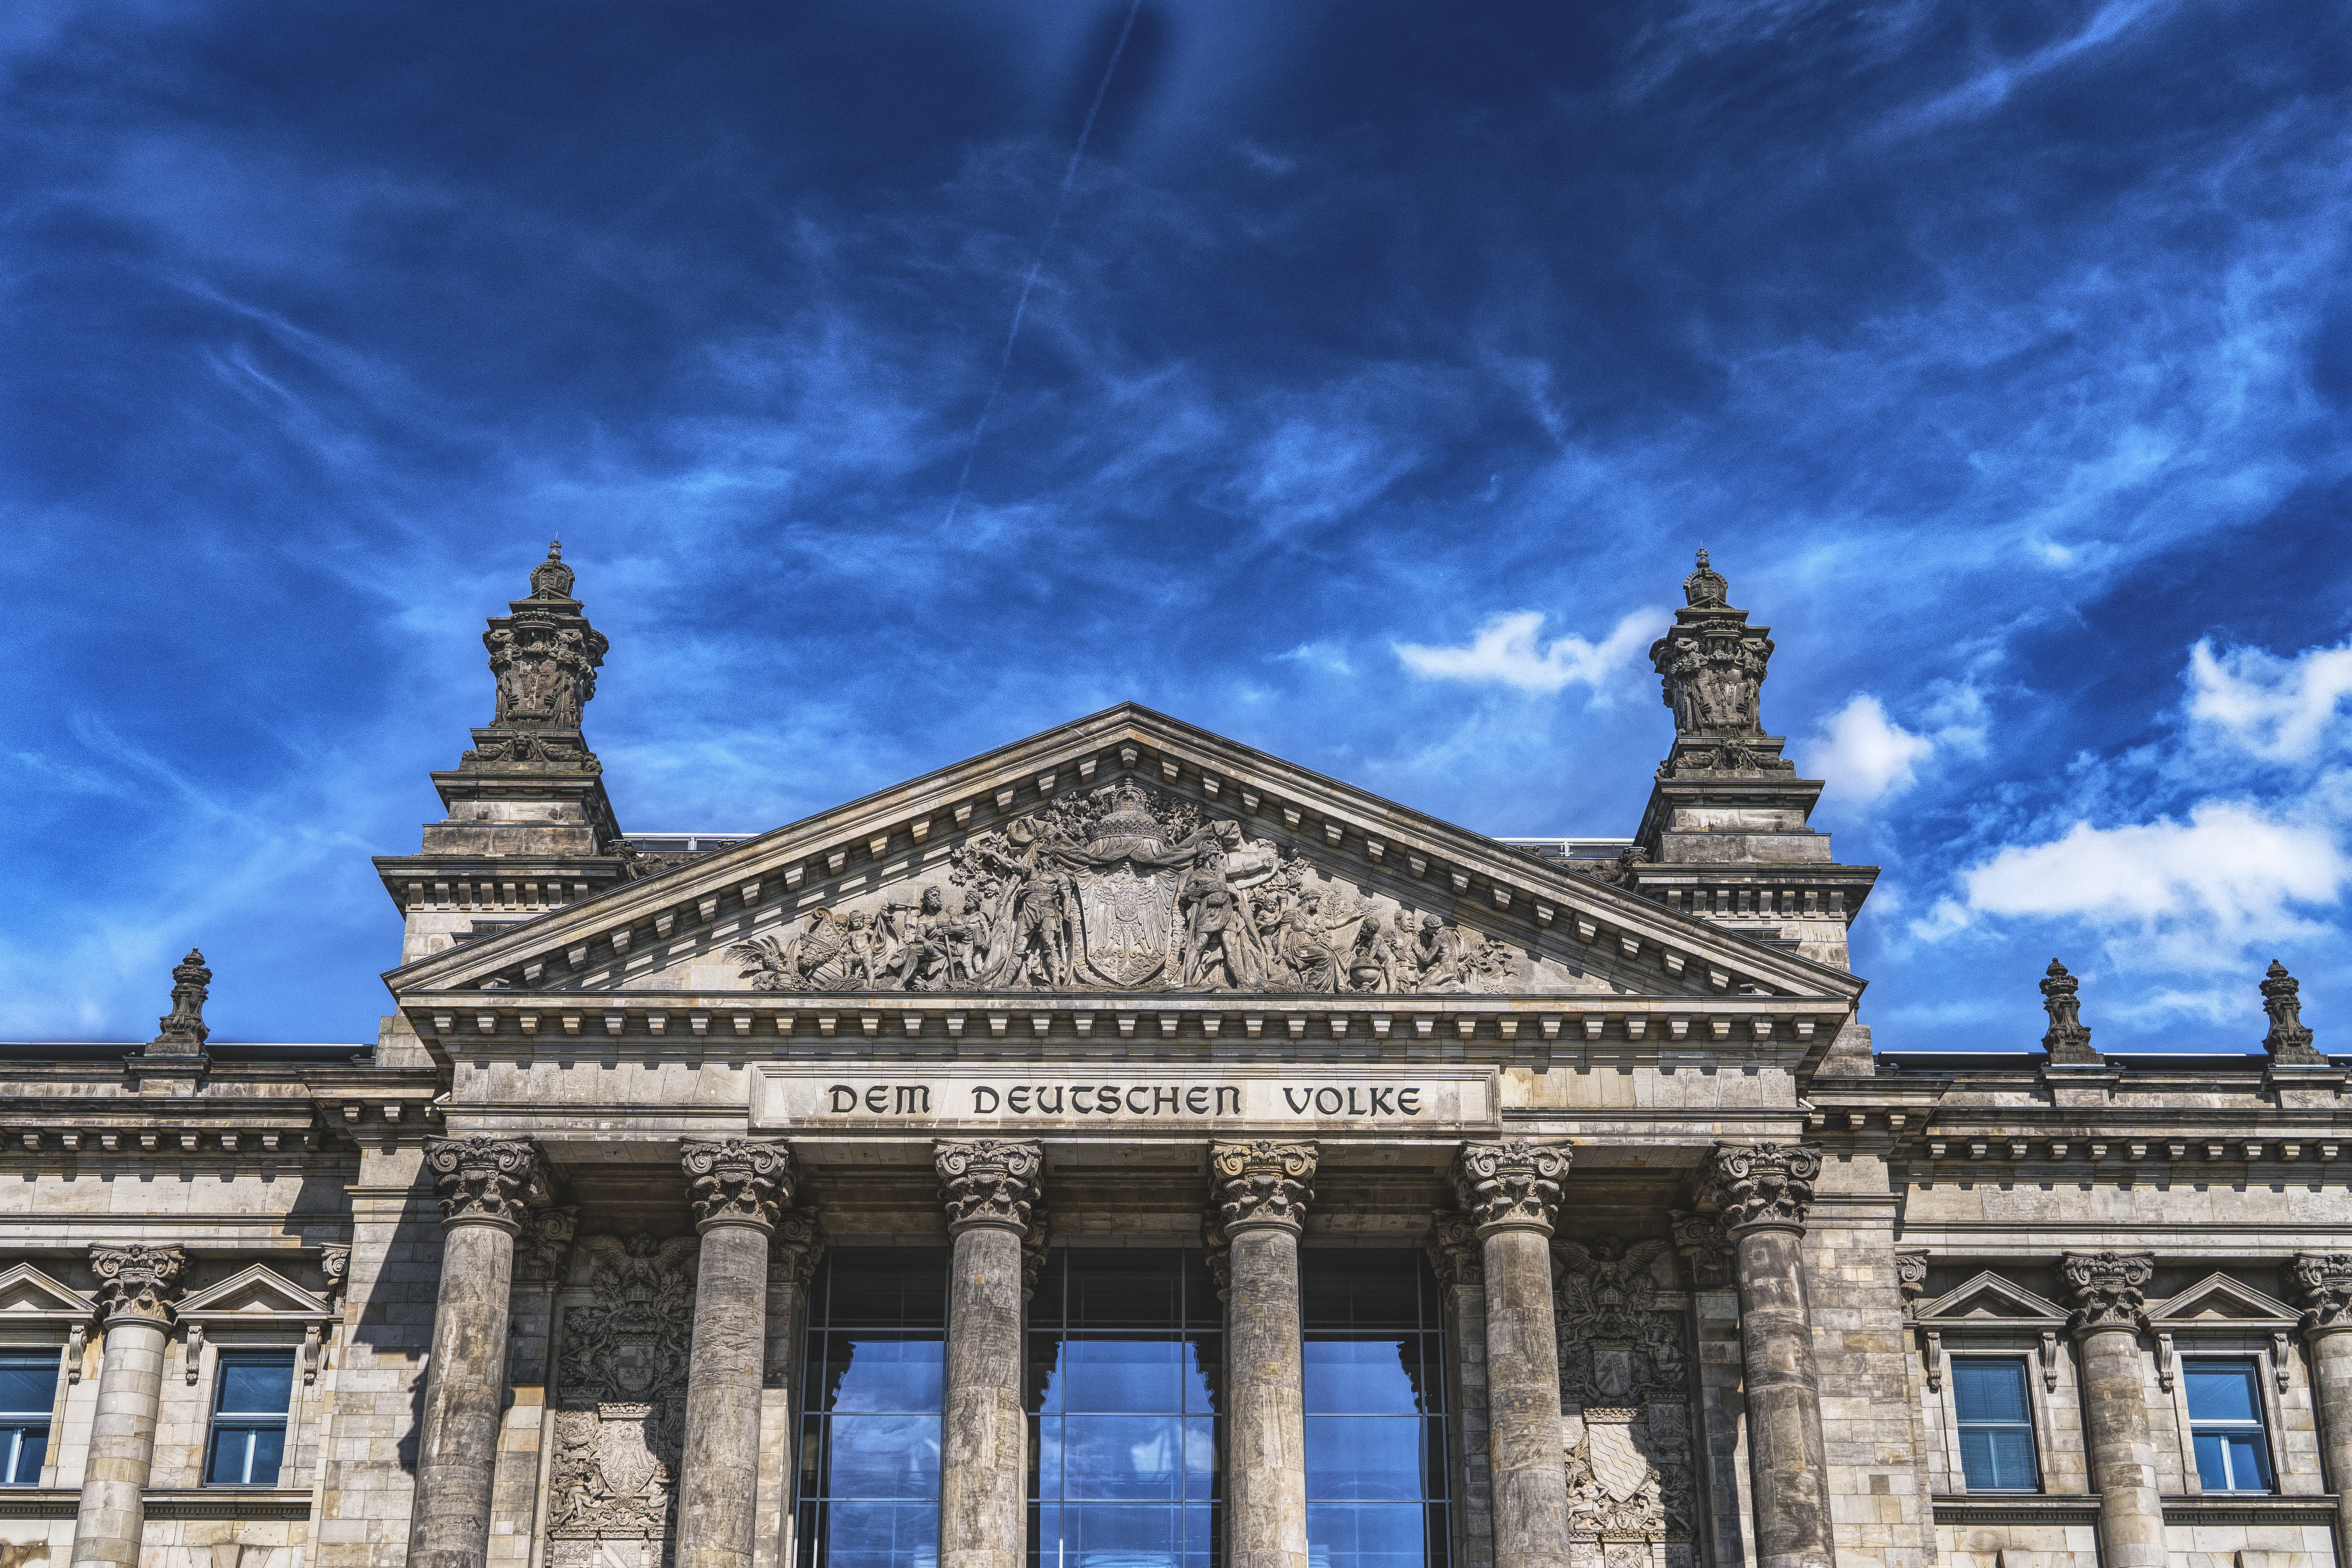
sky, landmark, cloud, tourist attraction, building, daytime, monument, classical architecture, historic site, facade, column, ancient history, stately home, symmetry, meteorological phenomenon, arch, palace